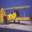
Label: airplane